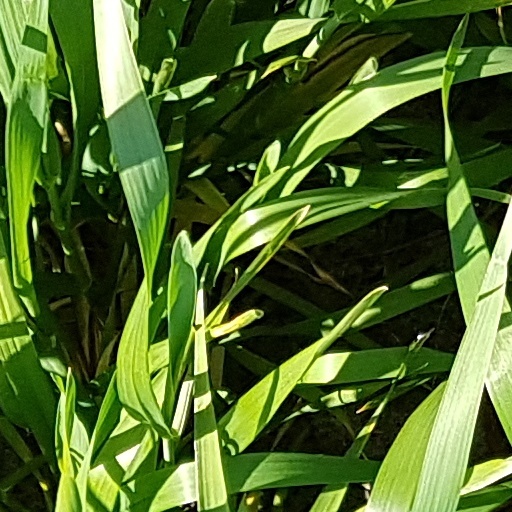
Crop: wheat